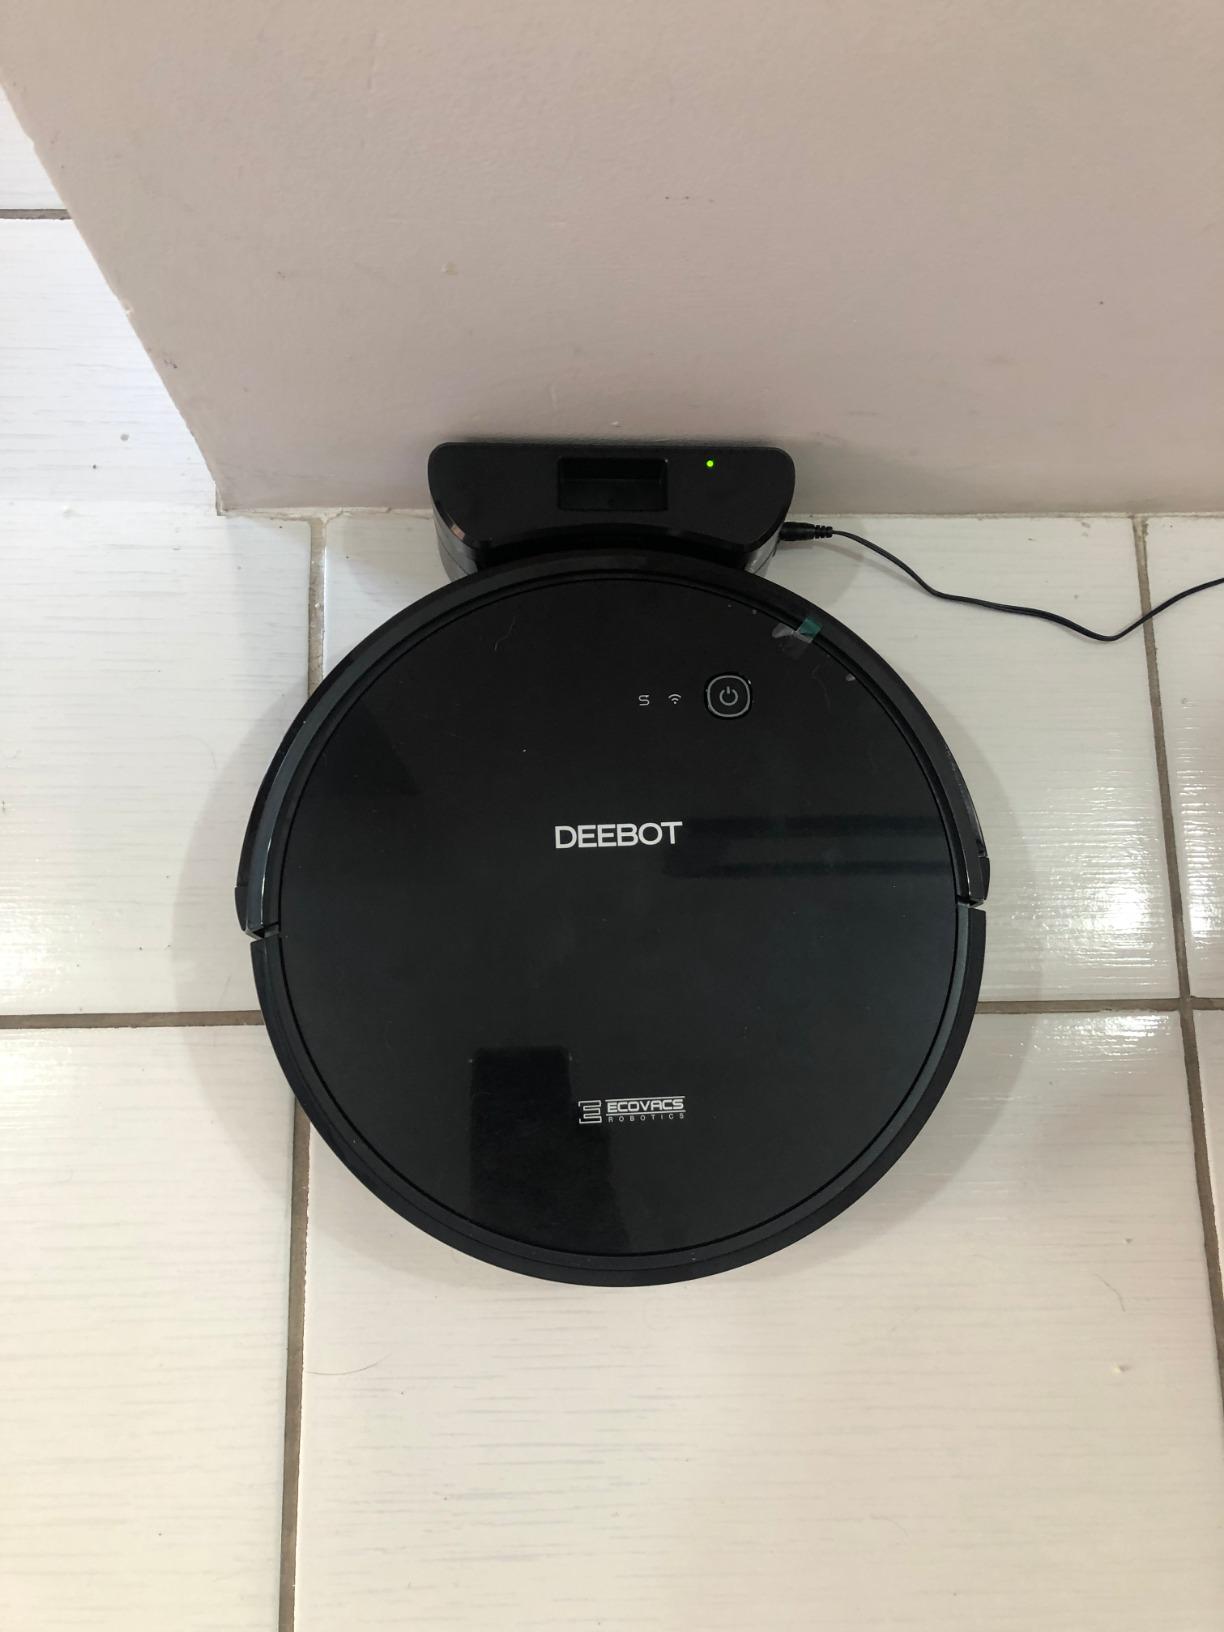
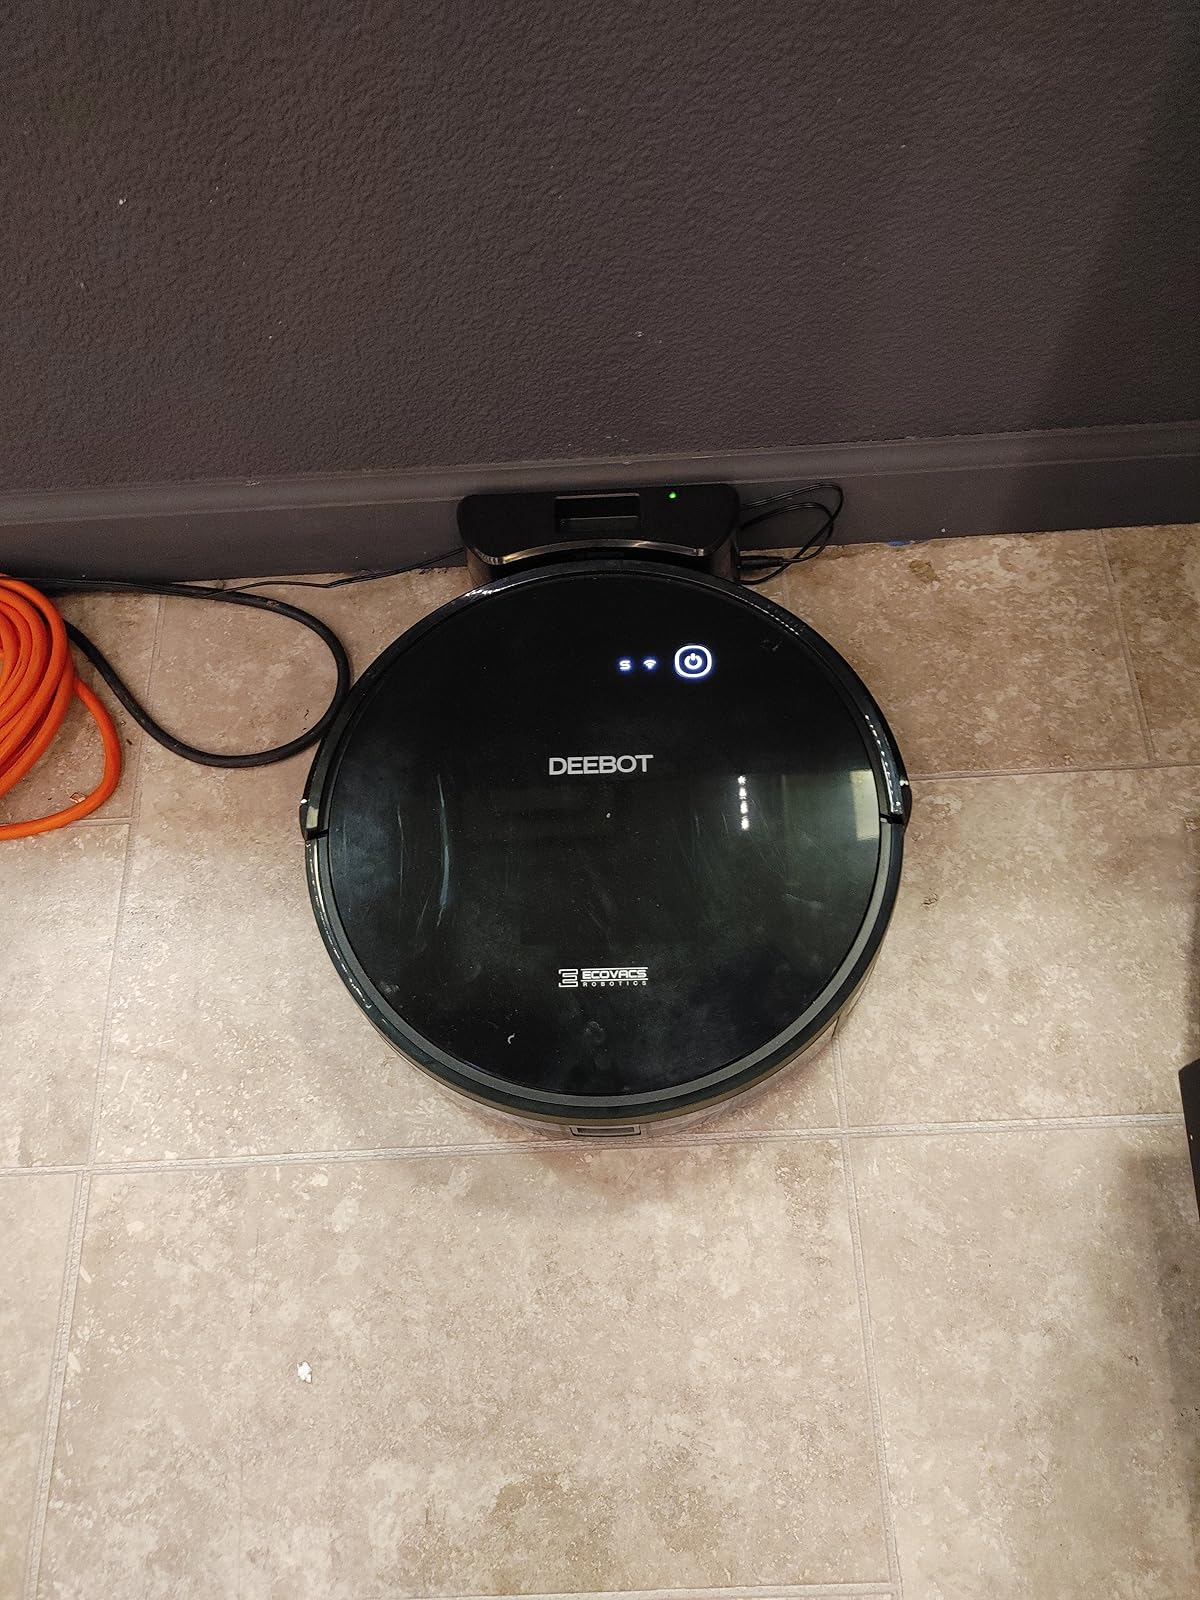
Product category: items_vacuum
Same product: yes